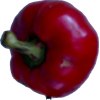
Label: red_pepper